Elm Spring Farm

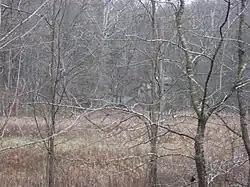
Elm Spring Farm fields, December 2011

Elm Spring Farm is a historic home and farm located in Jefferson Township, Morgan County, Indiana. The farmhouse was built about 1844, and is a -story, single pen log dwelling with a frame kitchen addition. Also on the property are the contributing single corn crib converted to a garage, second single corn crib, privy, brick outdoor fireplace, spring, and sandstone abutments for two absent foot bridges. The building represents an assemblage of pioneer log buildings. During the 1930s, the Civilian Conservation Corps was hired to reforest the farm. The property has also been used as a Girl Scout camp.